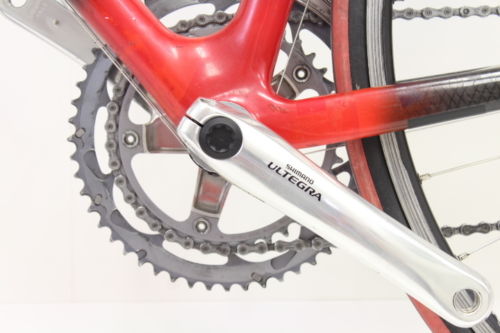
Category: bicycle